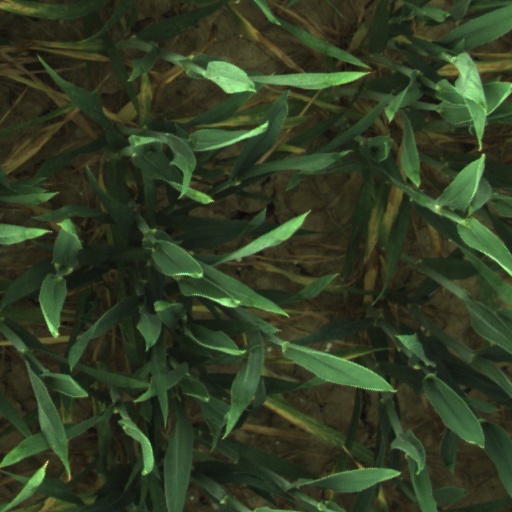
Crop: wheat